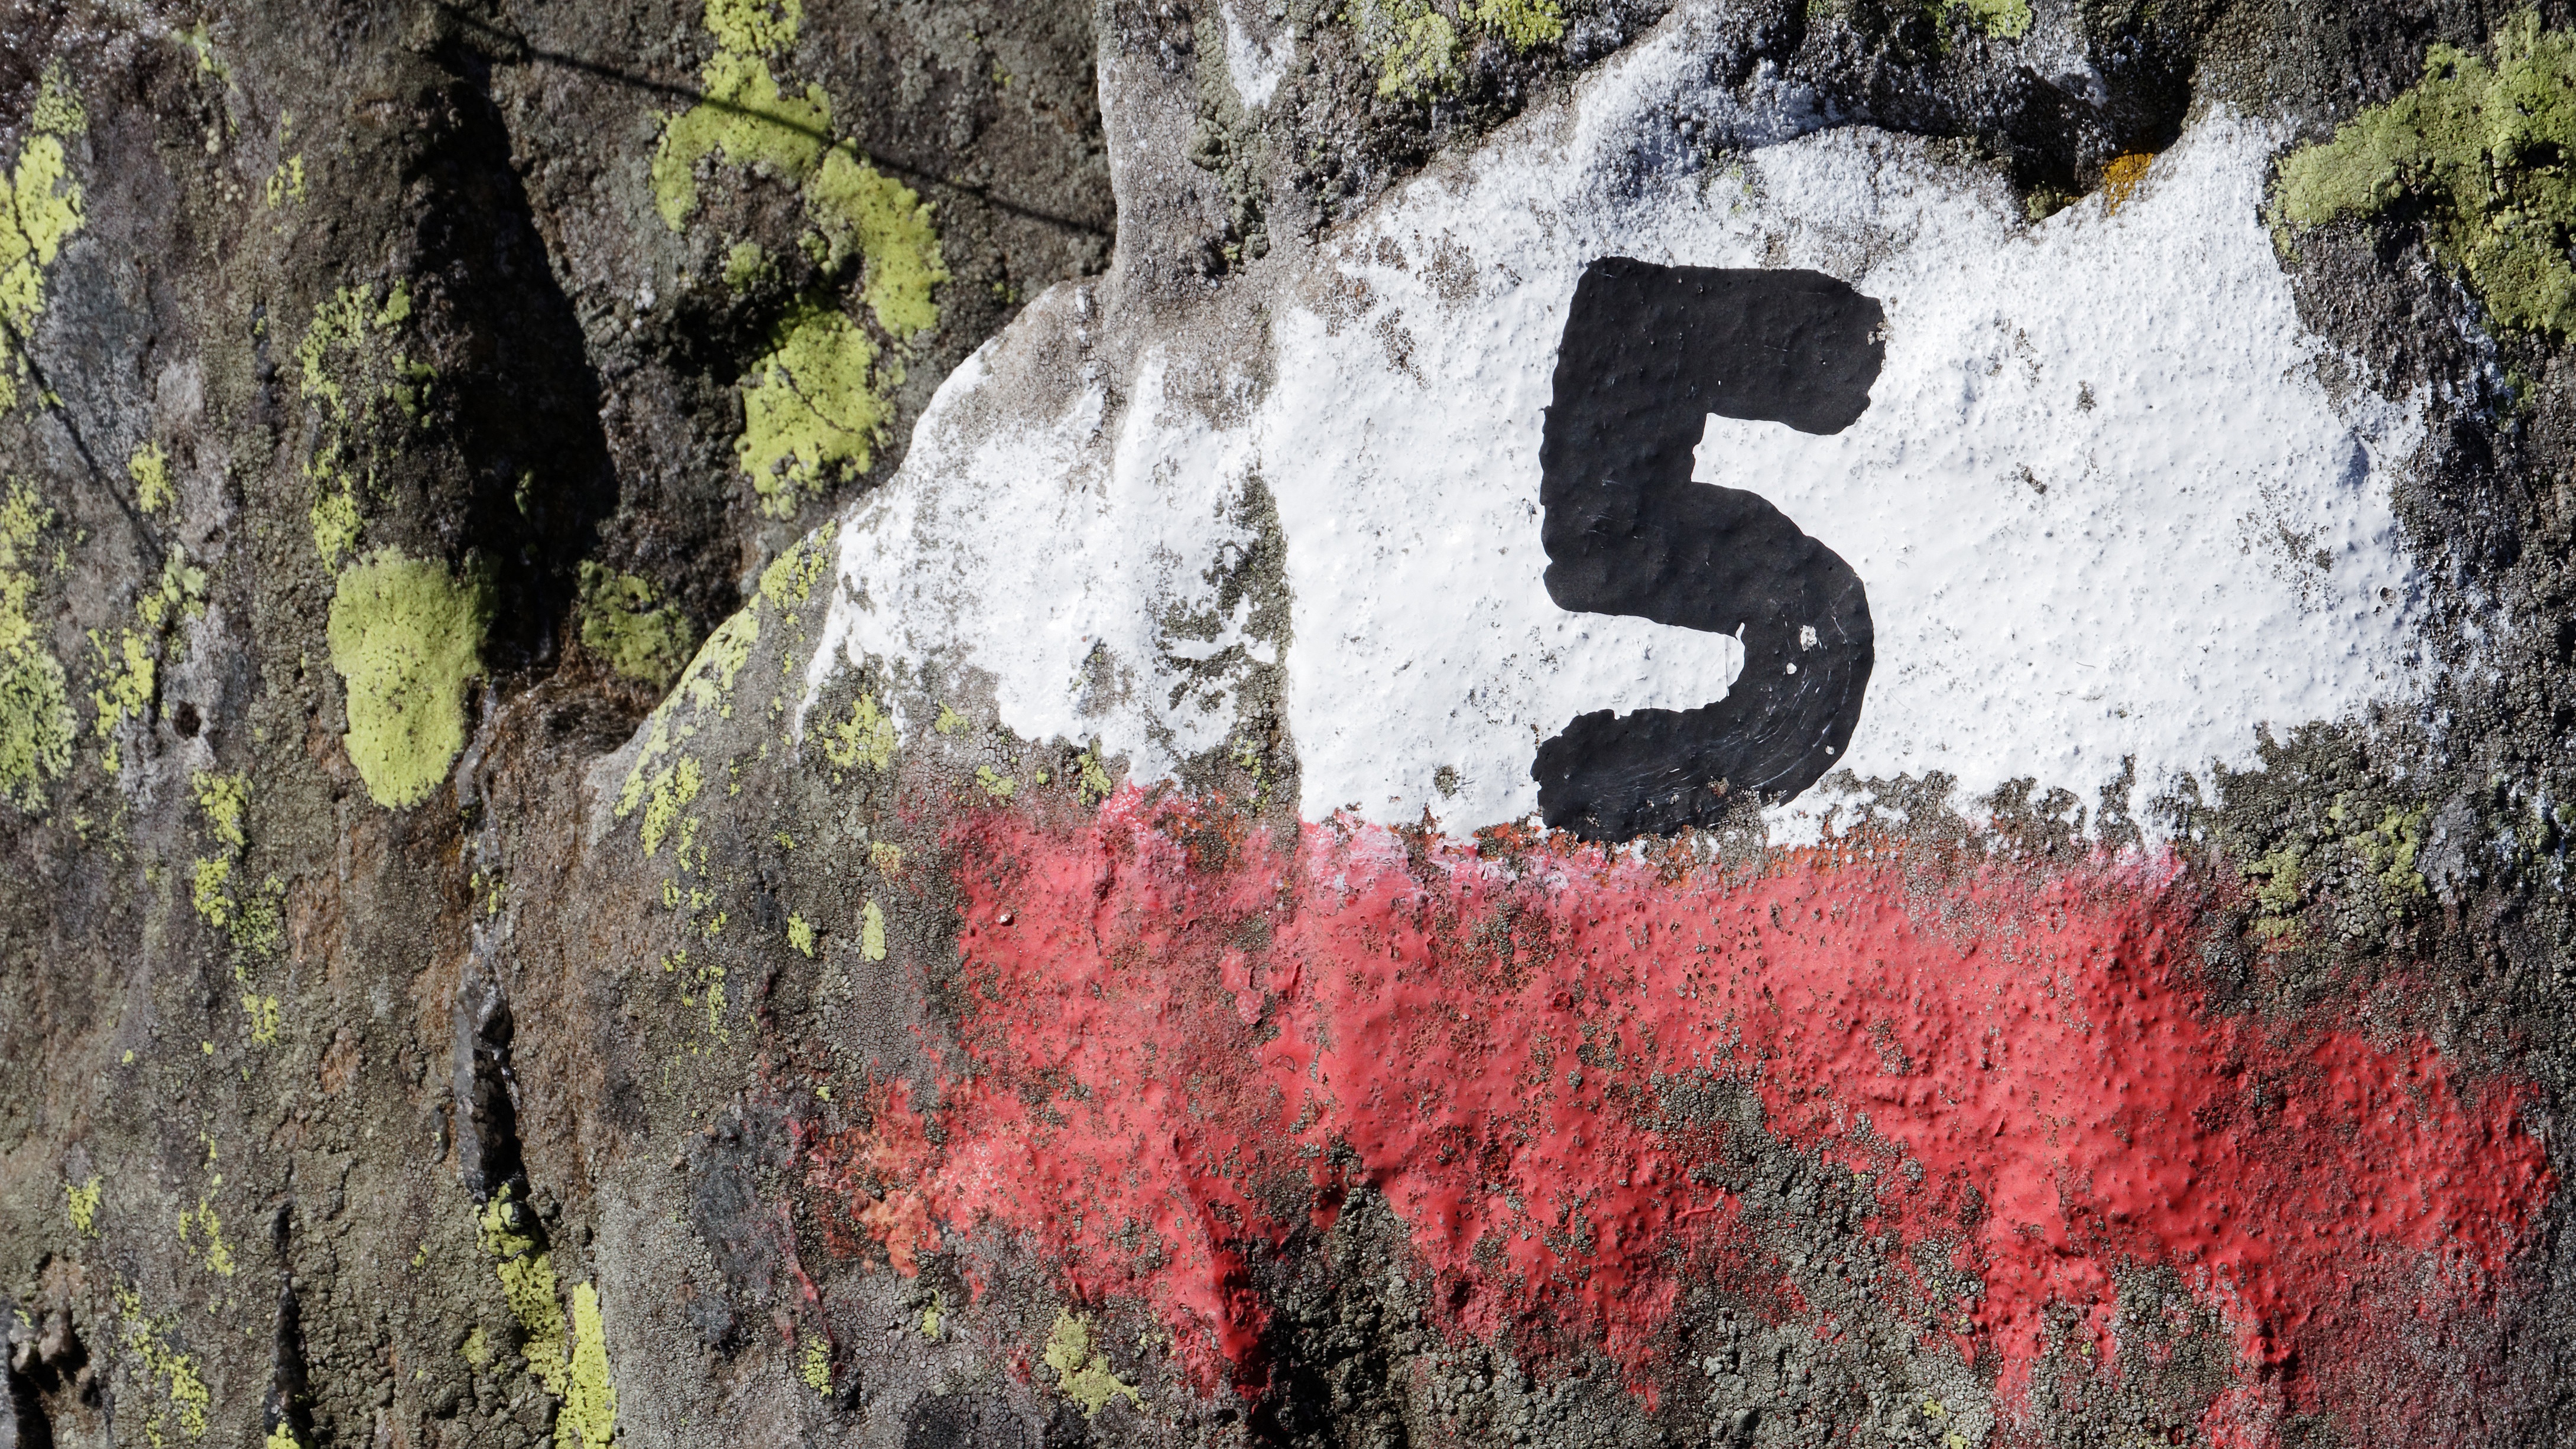
tree, rock, leaf, flower, wall, stone, autumn, italy, art, geology, signpost, south tyrol, waymarks, migratory character, woody plant